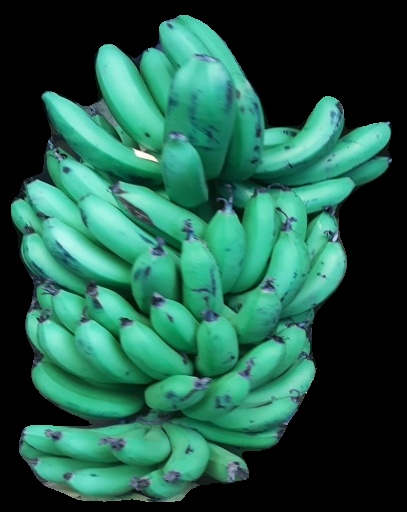
Variety: pachbale
Grade: grade1